Ritchey (Martian crater)

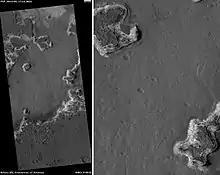
Ritchey Crater layers, as seen by HiRISE. The dark cap layer seems to be resistant to erosion, while the white middle layer is weak. Click on image to see more details. Scale bar is 500 meters long.

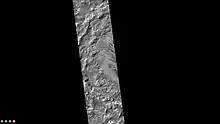
Western side of Ritchey Crater, as seen by CTX camera (on Mars Reconnaissance Orbiter).

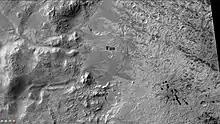
Fan along western wall of Ritchey Crater, as seen by CTX camera (on Mars Reconnaissance Orbiter). Note: this is an enlargement of previous image.

It formed later than the Noachian period. Pictures from HiRISE show that the central peak has massive bedrock and megabreccia with large clasts.